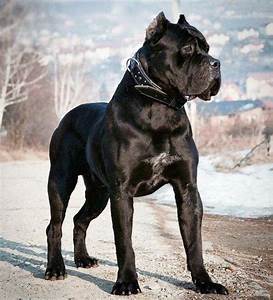
Label: cane